Edward Sigerfoos

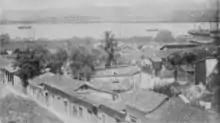
Photo of Santiago de Cuba taken in 1898.

In mid-July the regiment was concentrated in Tampa for the invasion of Puerto Rico; however, it ultimately did not participate in the campaign. Hostilities ended before the regiment saw combat. Instead, it left the country on August 21, 1898, for occupation duty in the city of Santiago de Cuba. The men arrived to their destination on August 25. Remaining as one whole unit until the spring of 1899, the withdrawal of volunteer infantry regiments from Cuba prompted the 5th Infantry Regiment to be broken up into detachments. These detachments were spread throughout the province of Santiago and were "actively engaged" in the suppression of the "frequent depredations of organized brigands."